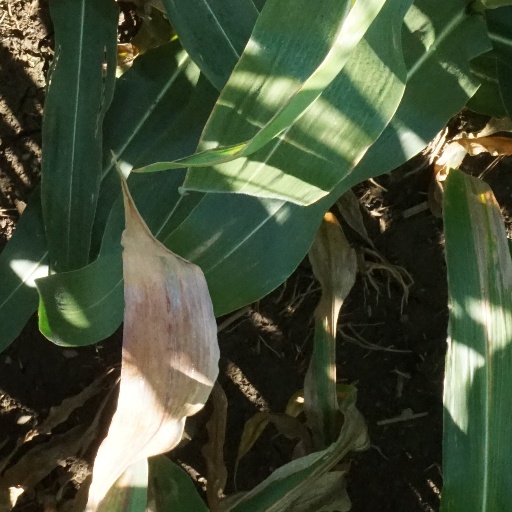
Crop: maize; corn